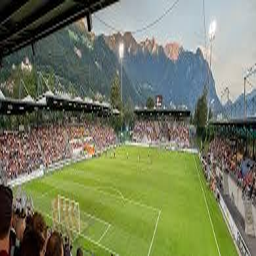
Rheinpark Stadium